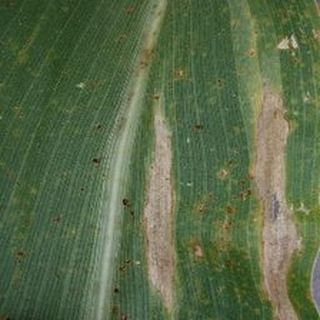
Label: corn_northern_leaf_blight